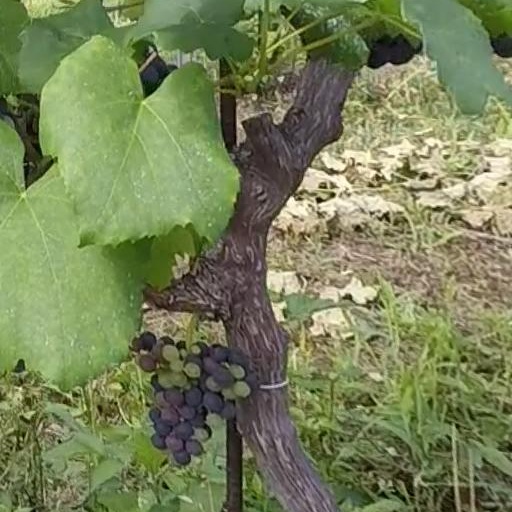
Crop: grape